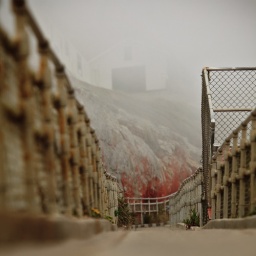
The angled fence on the right is the wall around a rest platform.